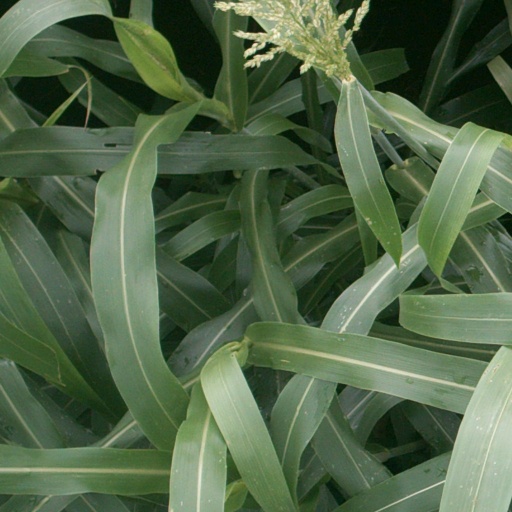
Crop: sorghum